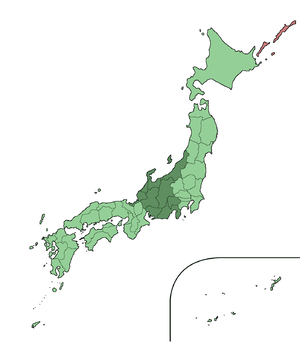
Les villes noyaux sont des villes japonaises où résident plus de 300 000 habitants. Elles sont compétentes dans certains domaines habituellement réservés aux préfectures mais dans une moindre mesure que les villes désignées par ordonnance gouvernementale.
La région du Chūbu est la partie centrale de Honshū, l'île principale du Japon.